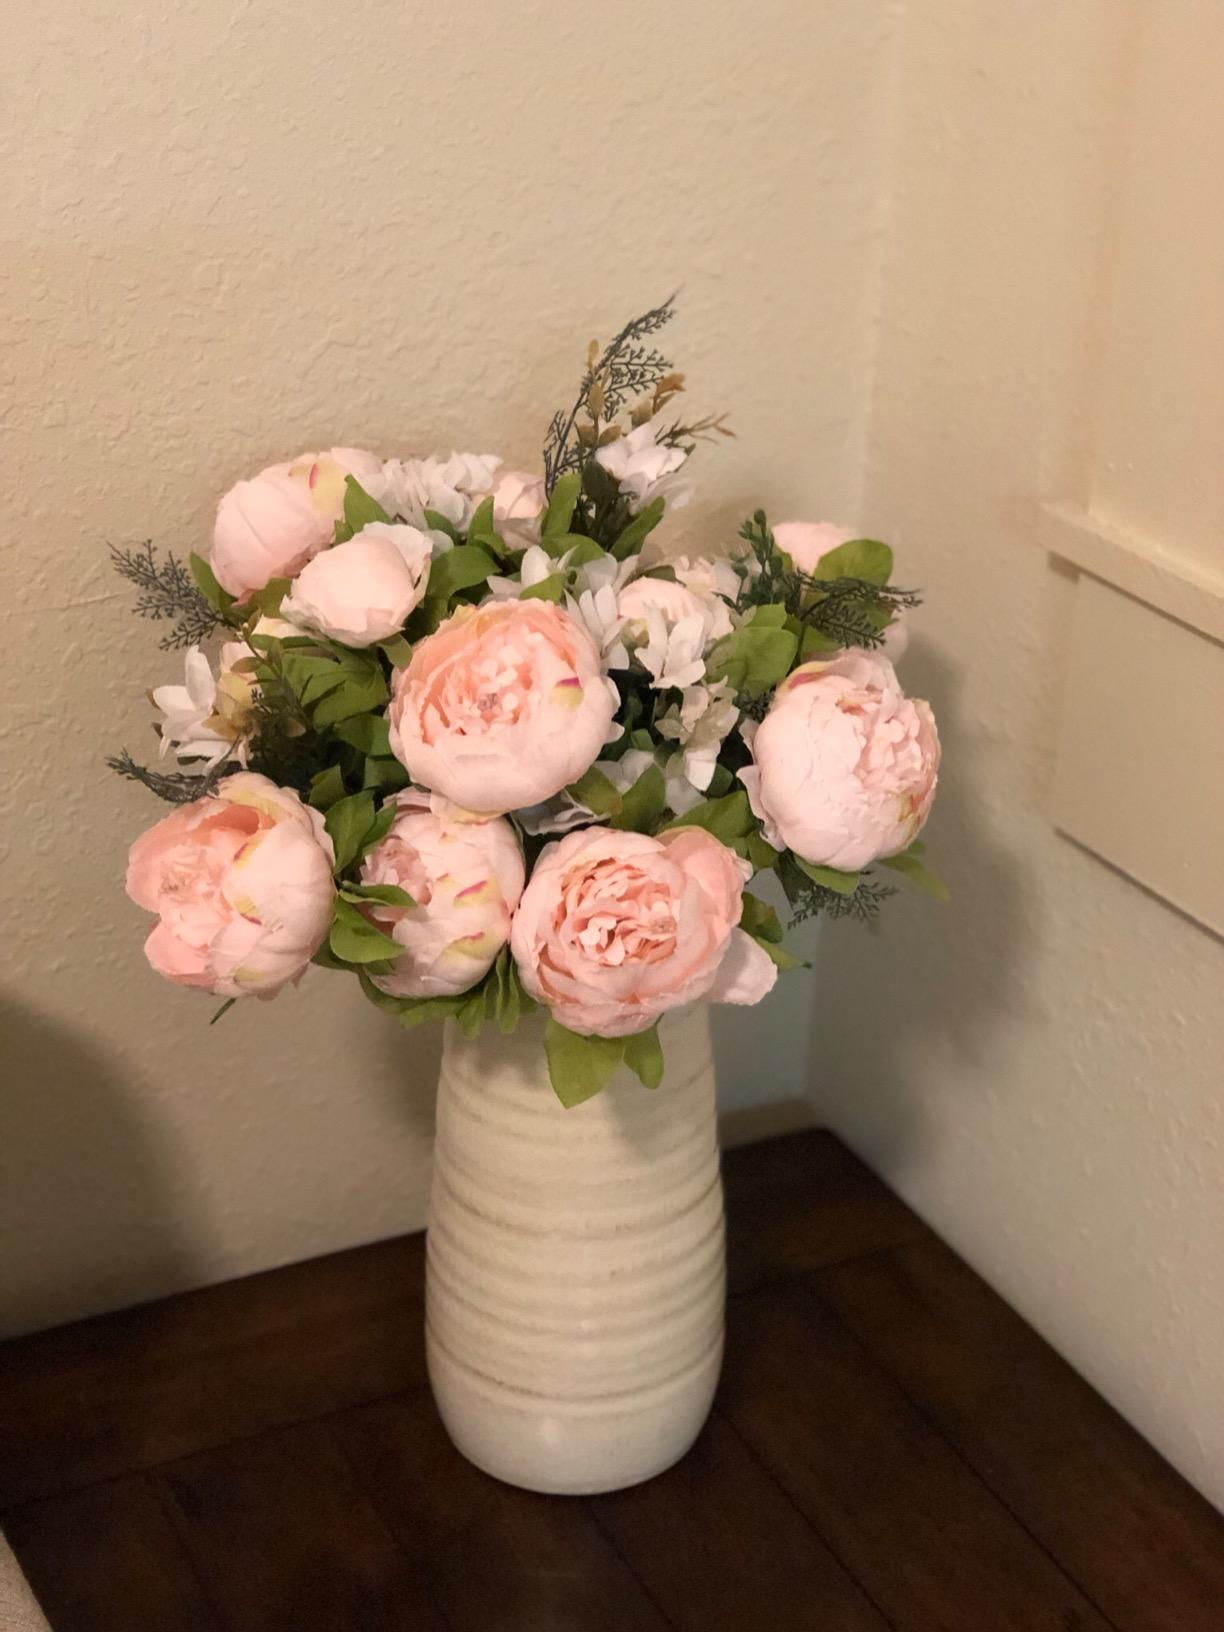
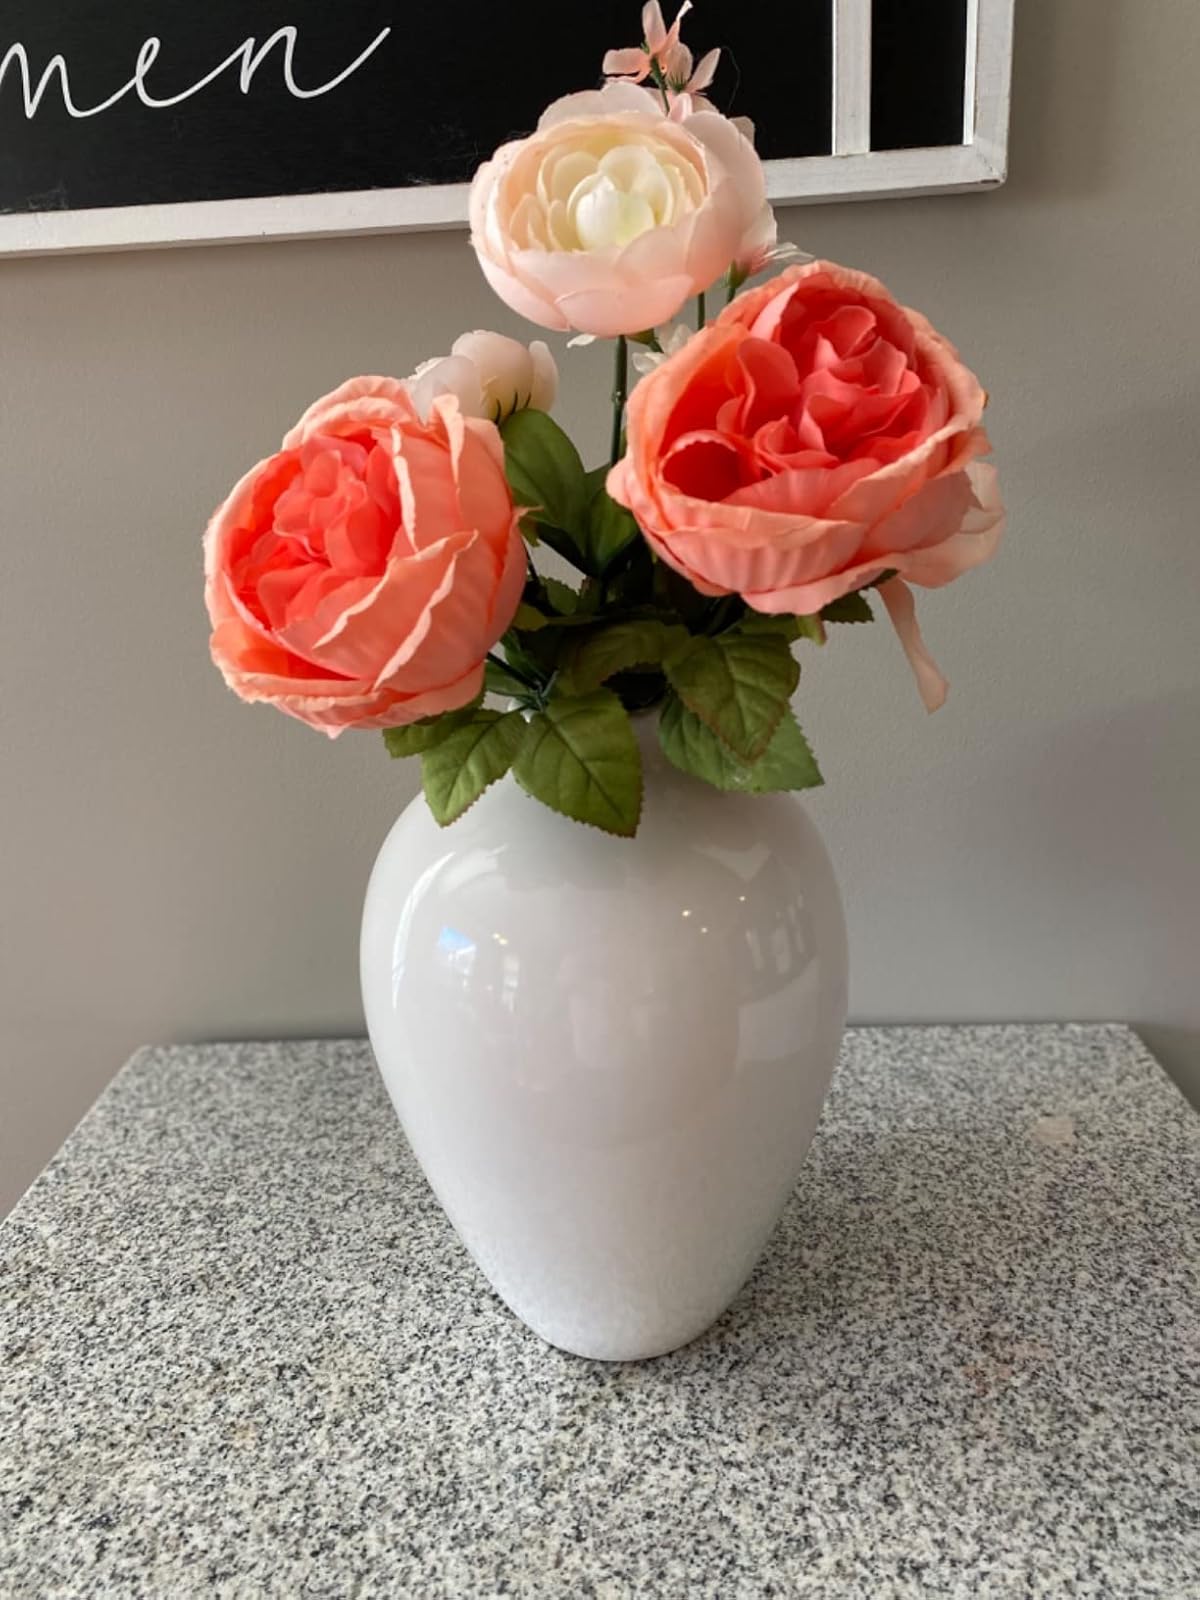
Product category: vase
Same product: no